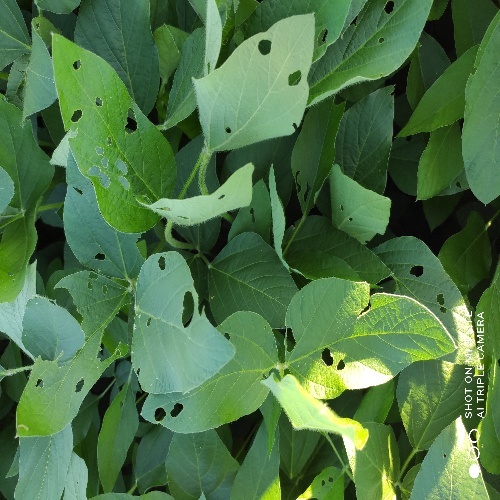
Label: Caterpillar